Faiyum

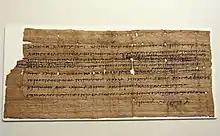
Fragment of a papyrus letter discussing tax issues from the "Zenon Archive" (National Archaeological Museum, Athens)

The construction of the settlement of "Philadelphia" under Ptolemy II Philadelphus was recorded in detail by a 3rd-century BC Greek public official named Zeno (or Zenon). Zeno, a native of Kaunos in lower Asia Minor, came to Faiyum to work as private secretary to Apollonius, the finance minister to Ptolemy II Philadelphus (and later to Ptolemy III Euergetes). During his employment, Zeno wrote detailed descriptions of the construction of theatres, gymnasiums, palaces and baths in the 250s and 240s BC, as well as making copious written records of various legal and financial transactions between citizens.